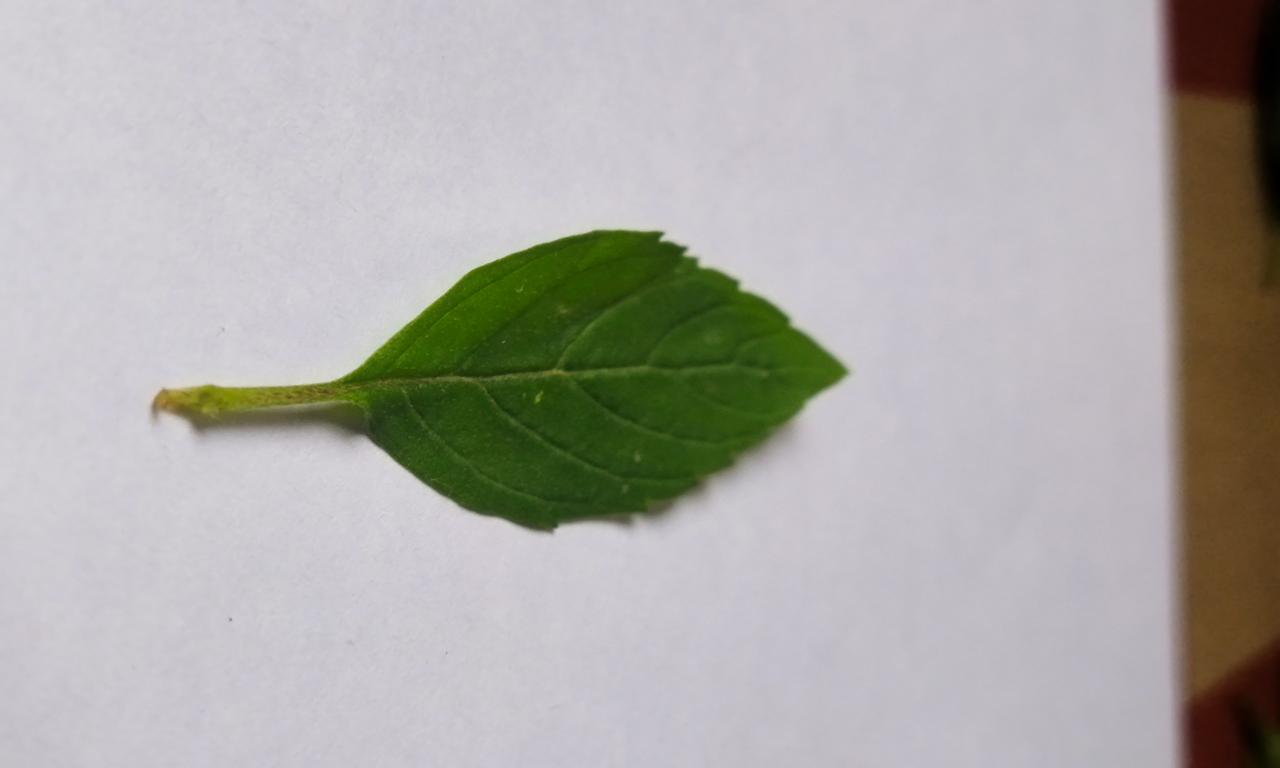
Label: Fresh